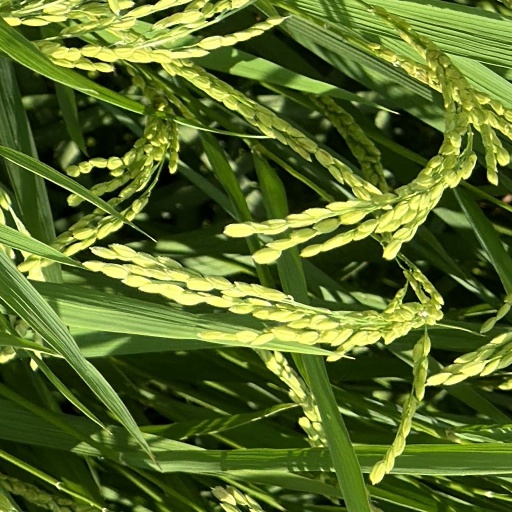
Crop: rice